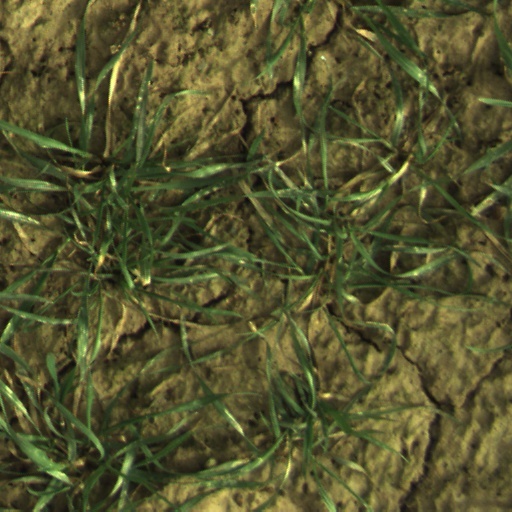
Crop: wheat